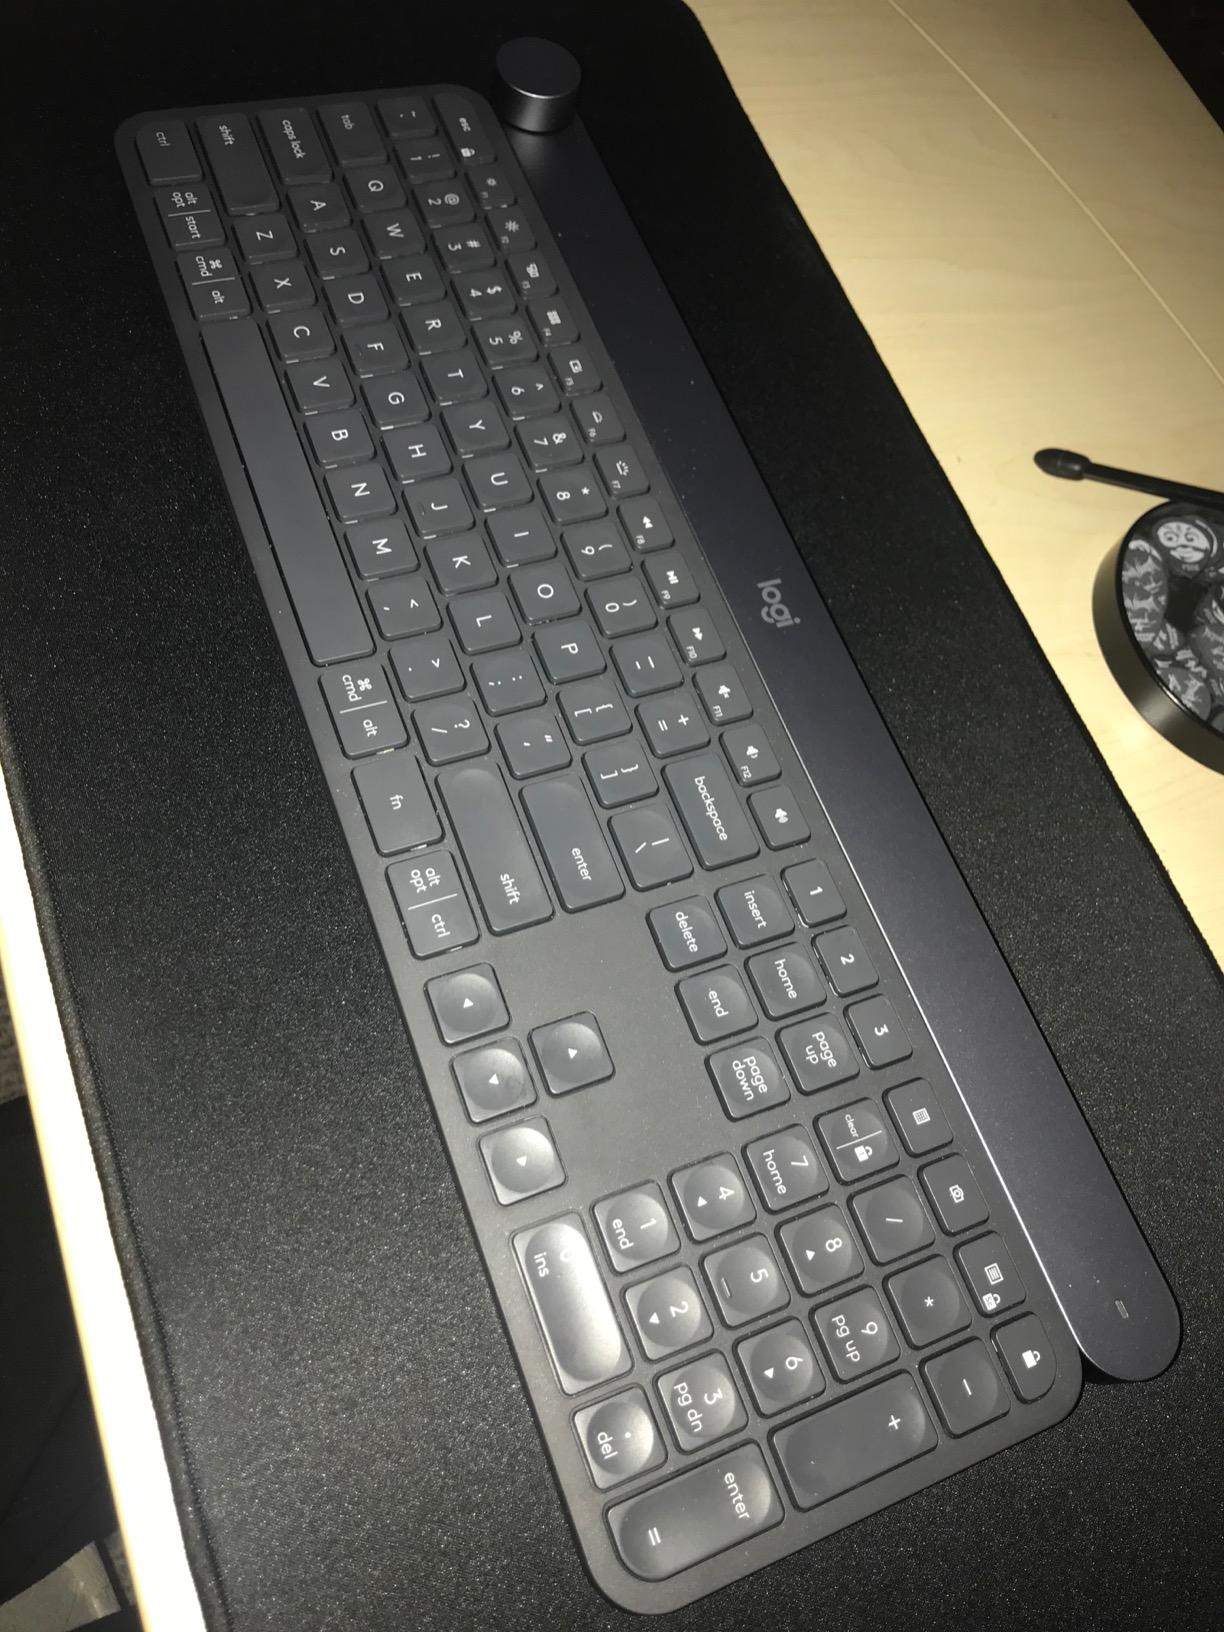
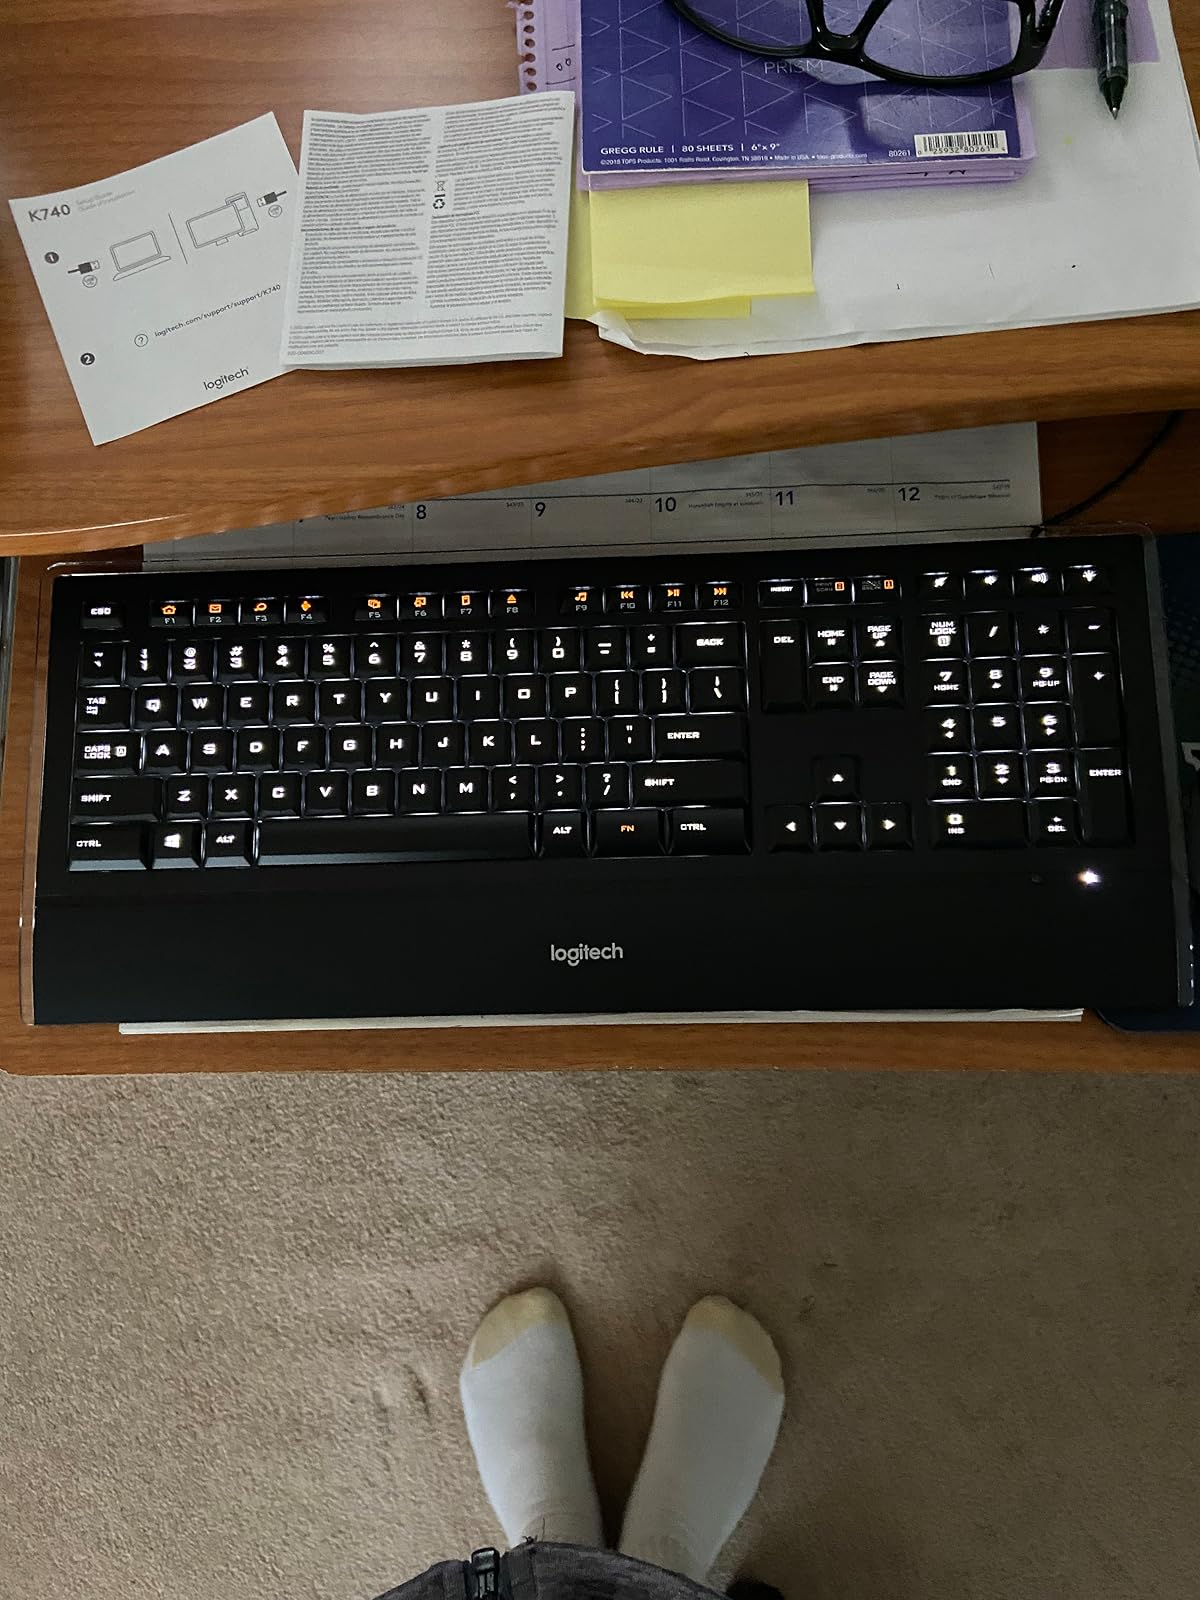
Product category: keyboard
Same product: no